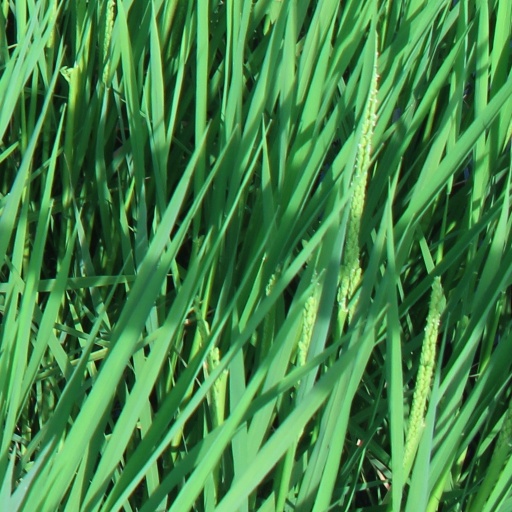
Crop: rice